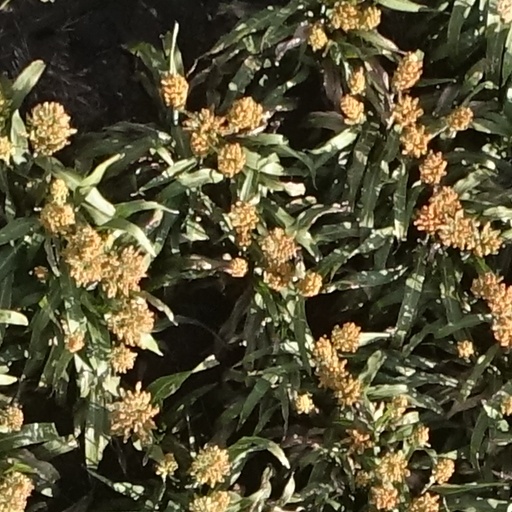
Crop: sorghum